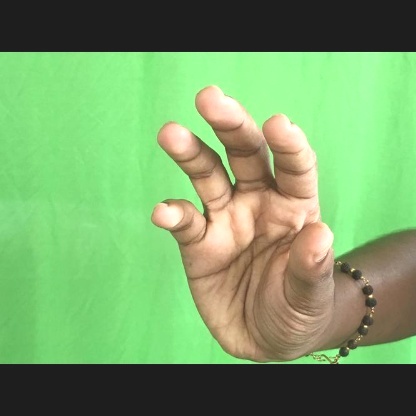
Mudra: Padmakosha